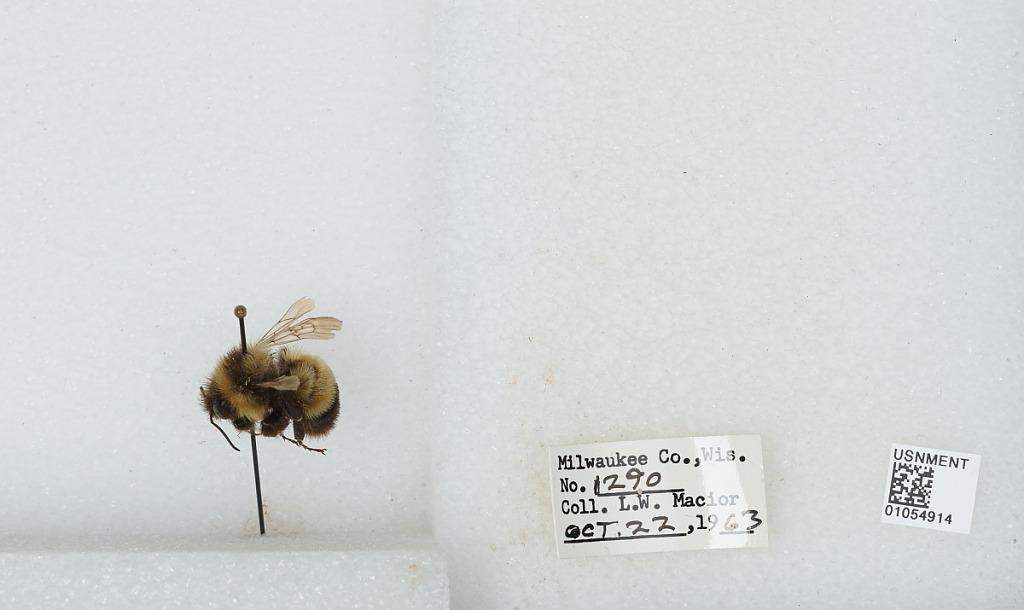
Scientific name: Bombus (Bombus) affinis Cresson
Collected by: L. Macior
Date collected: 1963-10-22
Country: United States
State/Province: Wisconsin
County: Milwaukee
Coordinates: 43, -87.9672